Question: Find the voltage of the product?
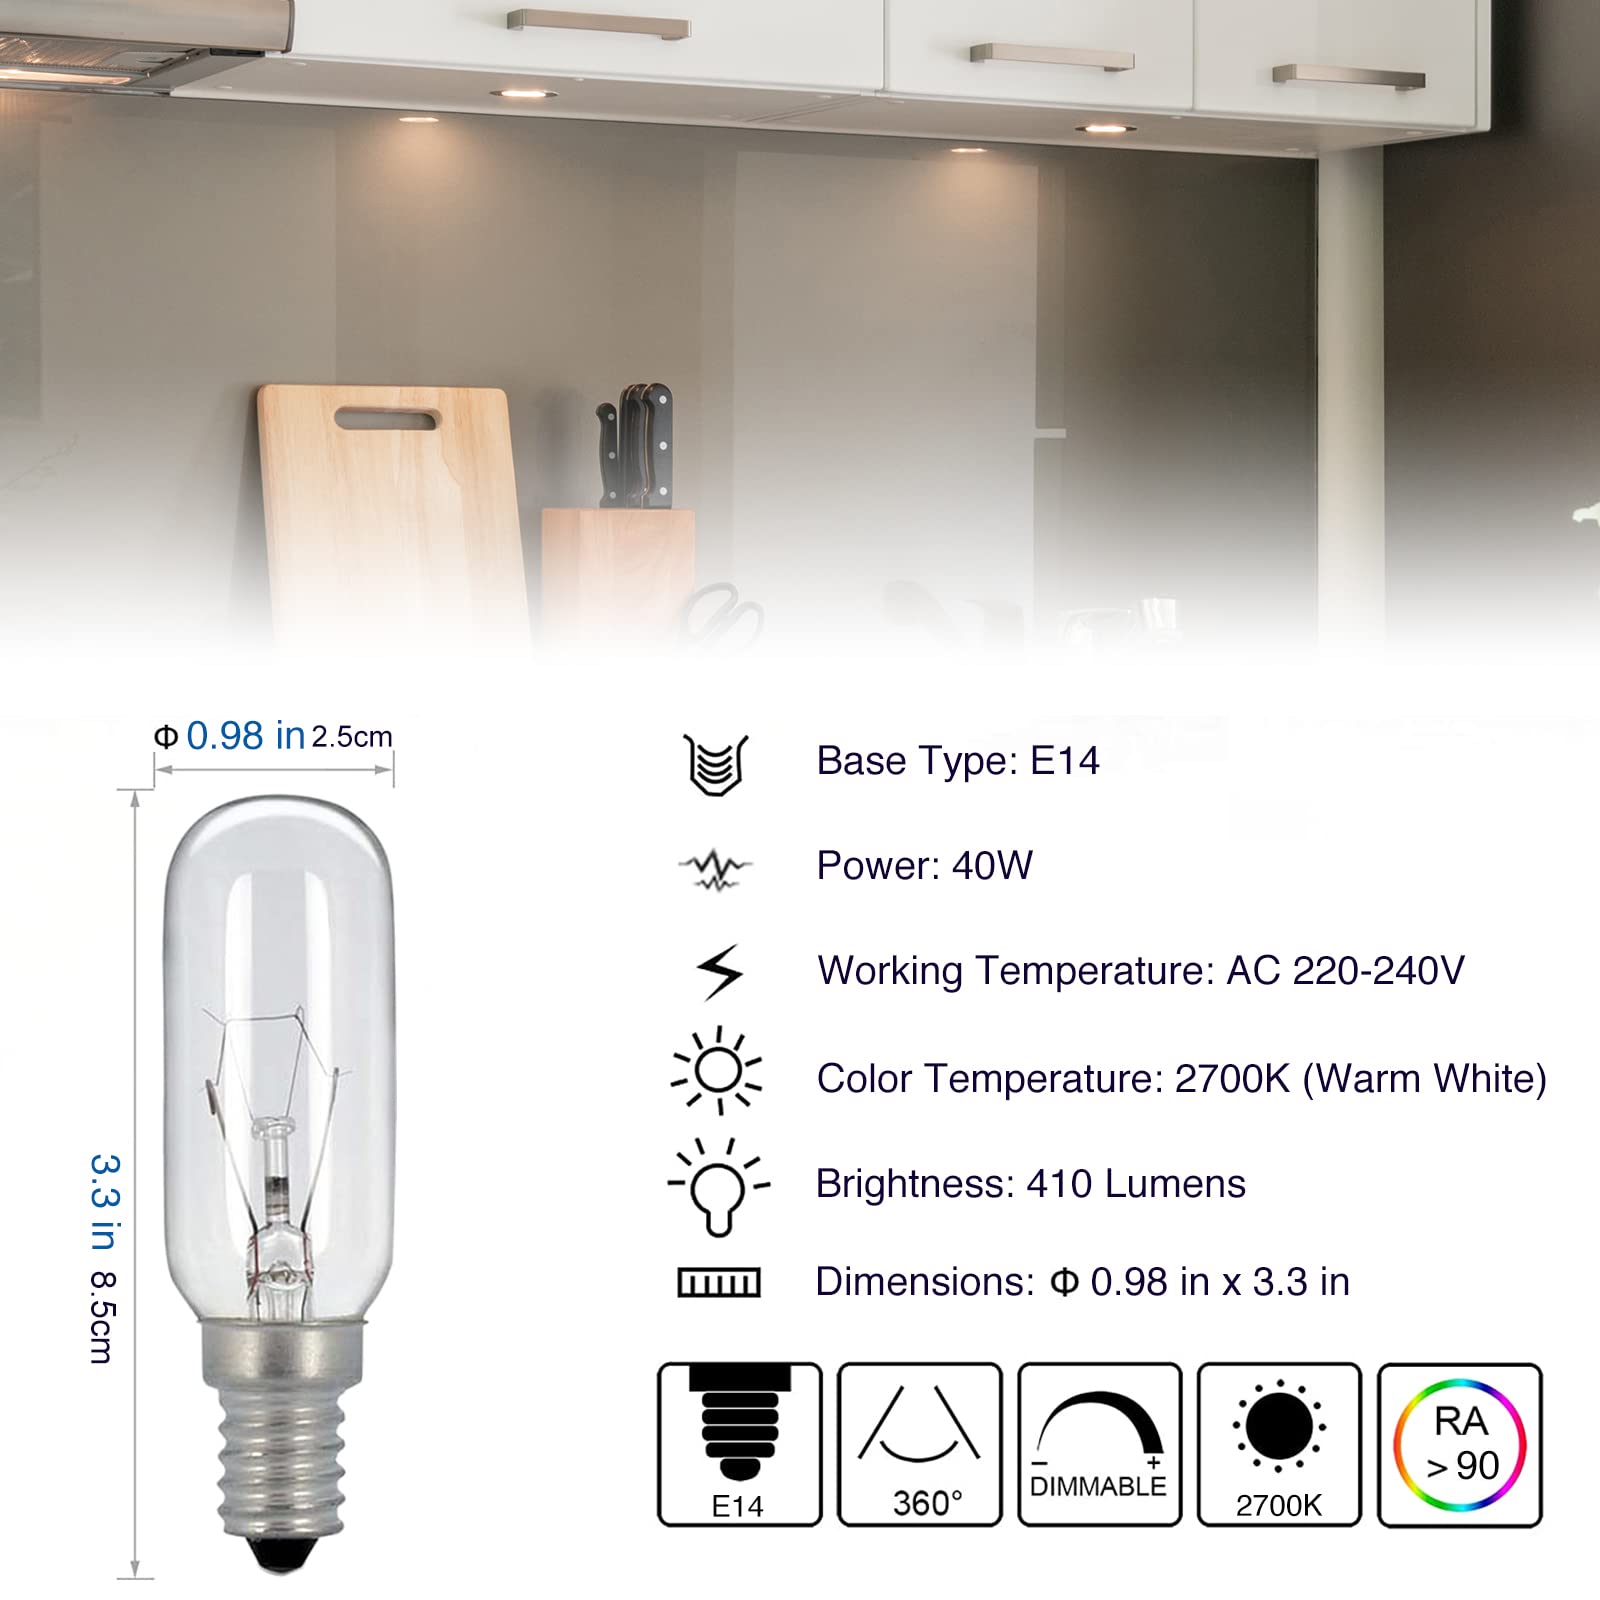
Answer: [220.0, 240.0] volt